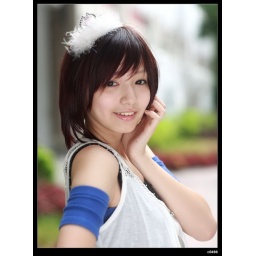
stupid baby is a young and cute girl that got funny name,we shot her in NTU campus of taipei